Knowle, West Midlands

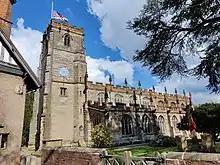
Church of St. John the Baptist, St. Lawrence and St. Anne

The main church is a Church of England Parish Church and there is a United Reformed Church on Station Road. The Parish Church offers many services using modern equipment, the old Guild house and much newer St. John's Hall.